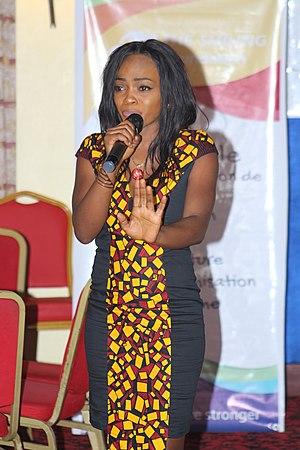
Pendant une session de l'atelier Style haut à stylo
Lydol, de son vrai nom Dolly Sorel Nwafo, est une slameuse et auteure-compositeure camerounaise, née le 15 septembre 1994 à Yaoundé.